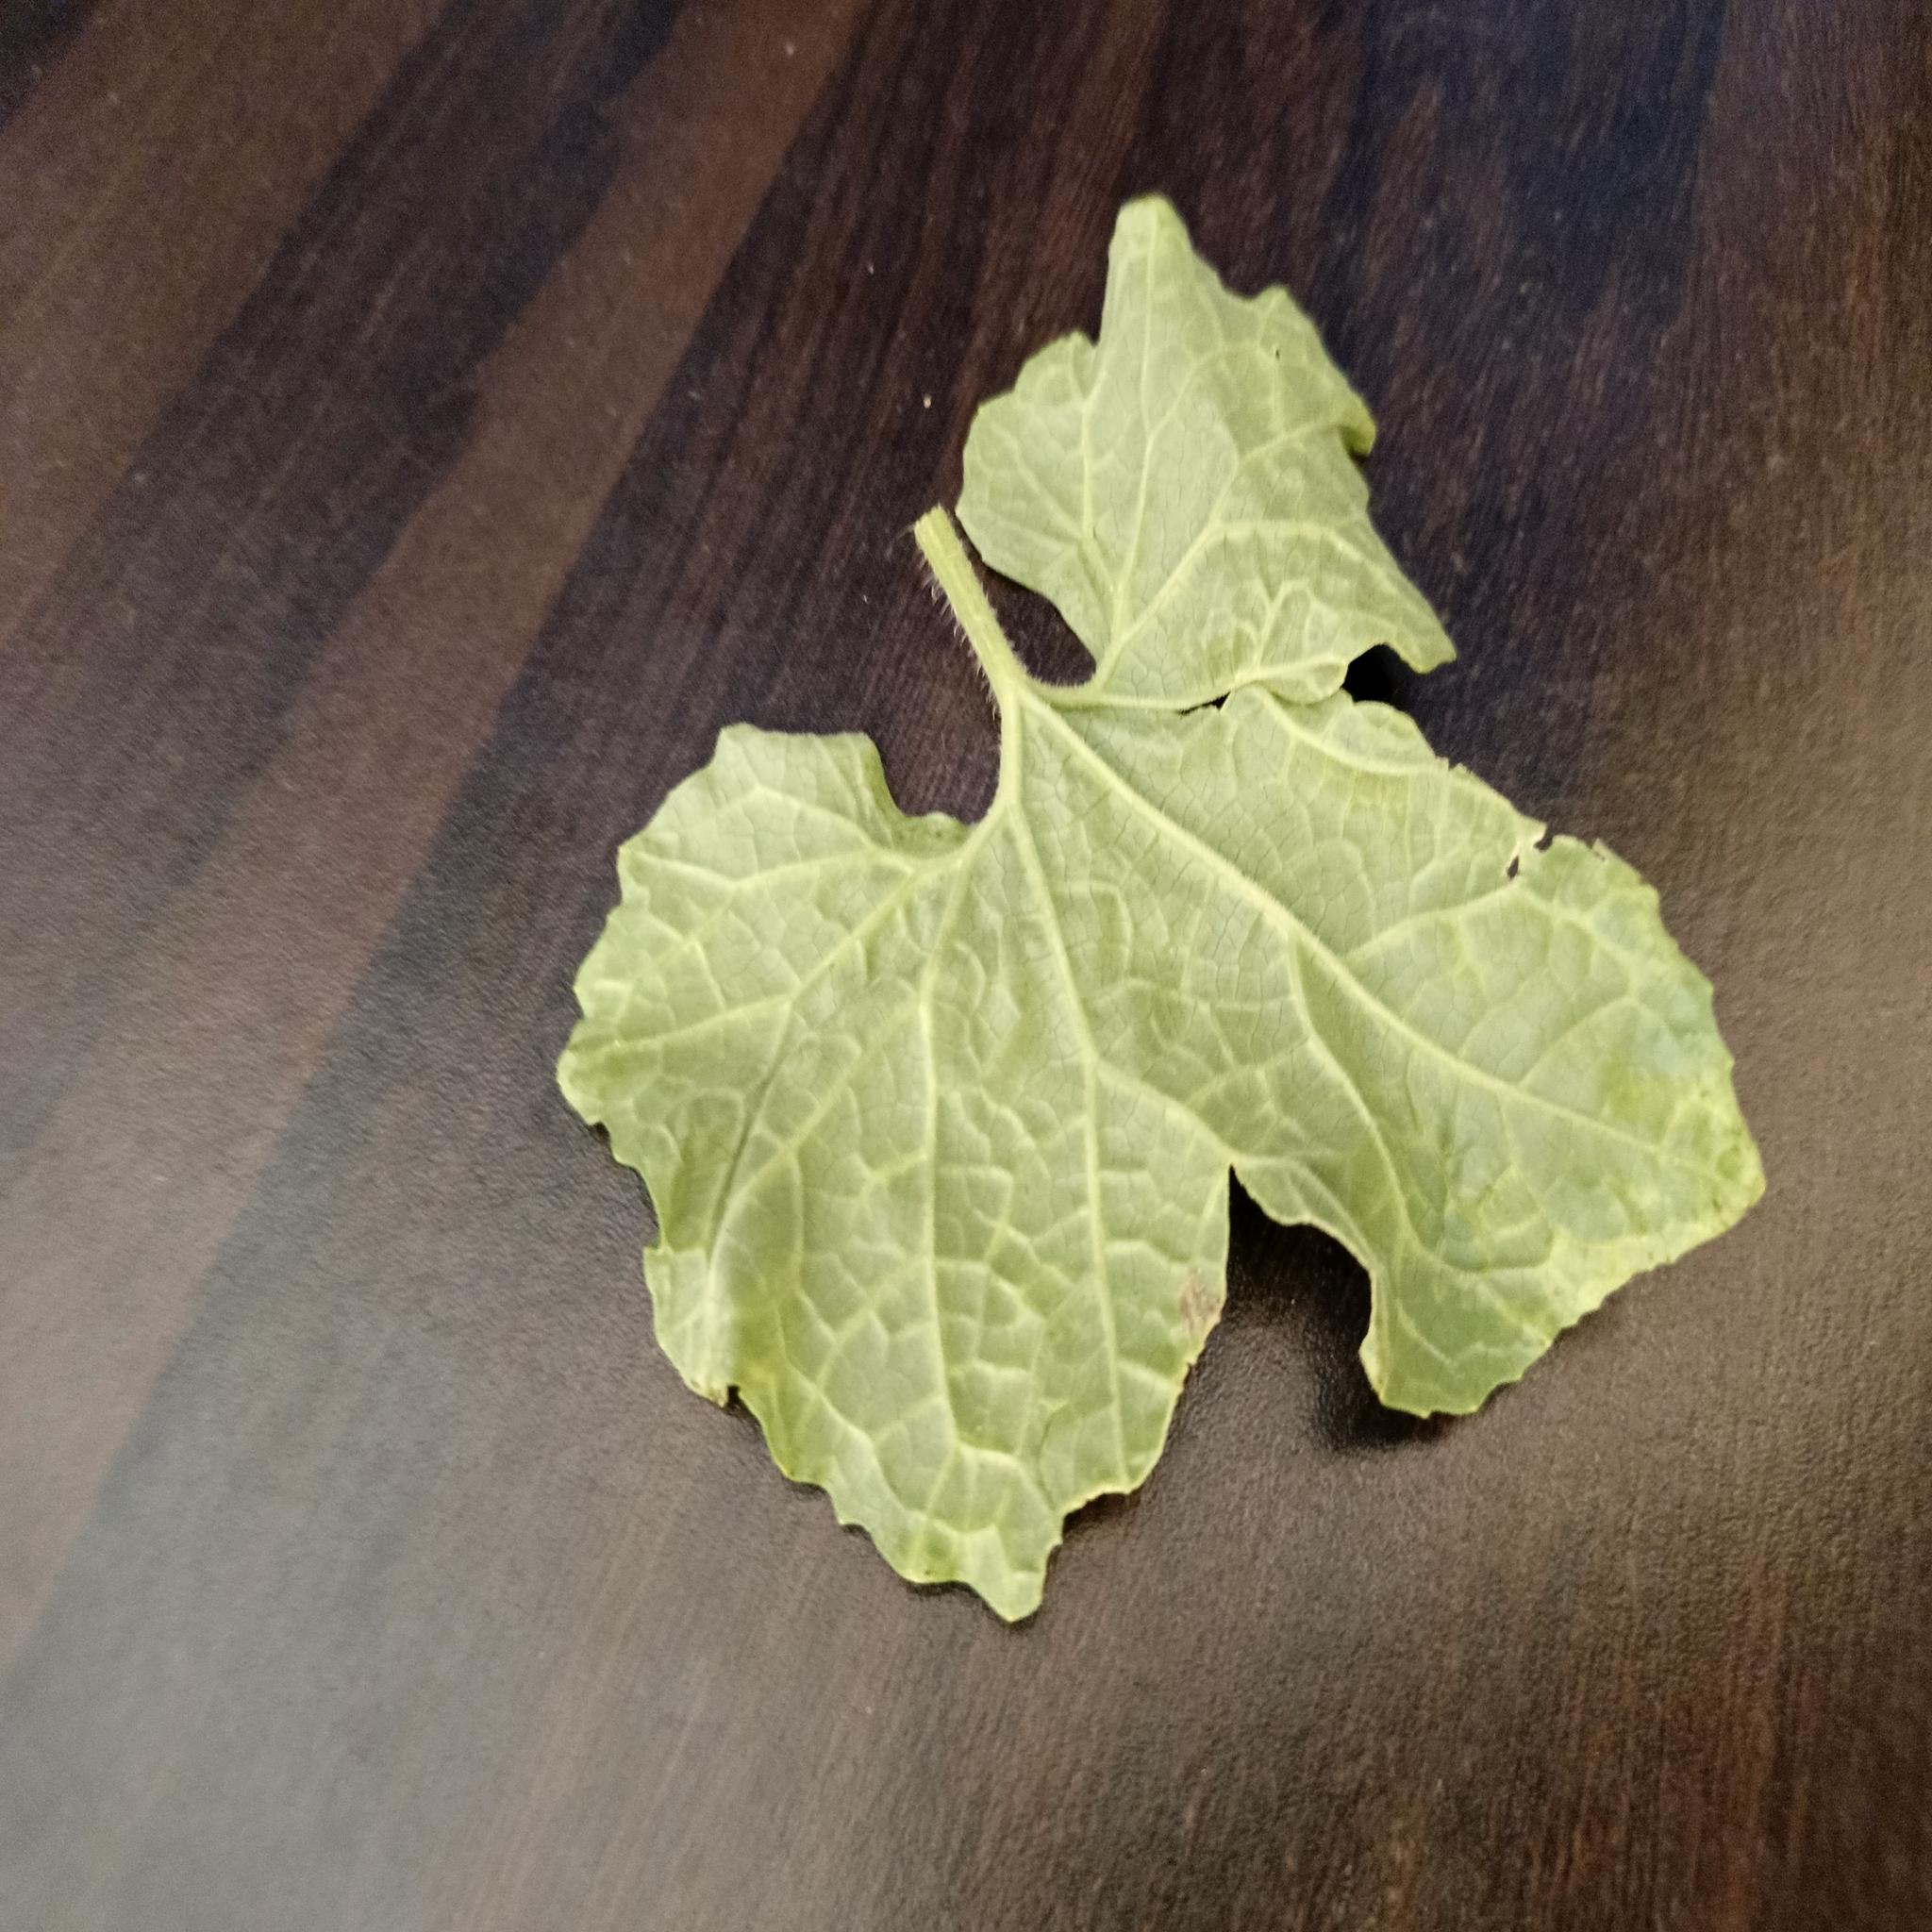
Label: Leaf curl